2019 FC Cincinnati season

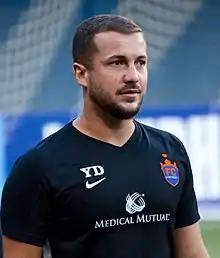
Yoann Damet became interim head coach after Alan Koch was fired on May 7 after 11 games.

Head coach Alan Koch was fired on May 7, 2019, after a 2–7–2 start to the 2019 season. Yoann Damet served as interim coach until Ron Jans was named head coach on August 3, 2019, becoming the third head coach since the club moved to the MLS.